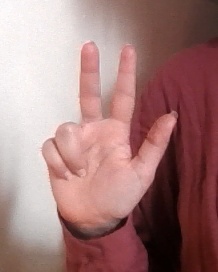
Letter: al